Elsinore (video game)

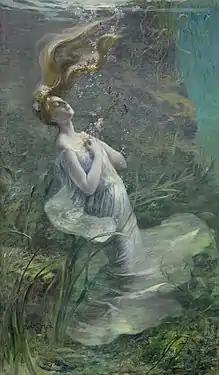
In "Hamlet", Ophelia has no agency and drowns herself at the end of act 4, making her an apt choice as the player character in "Elsinore".

Team lead and writer Katie Chironis and game designer Connor Fallon originally met in Carnegie Mellon University's Game Creation Society. Development of "Elsinore" began in 2010. Chironis and Fallon originally created "Elsinore" as part of a game jam, scrapped the project entirely, and then decided to create it from the ground up again. Chironis was inspired to make a "Hamlet" game by both her high school Shakespeare teacher and from the college writing classes she took at Carnegie Mellon. Chironis and Fallon wanted to create a game that would have a tragic story but in an interactive medium, eschewing the "power fantasy" games that are commonly created. By combining the tragedy of the play with the goal of "winning" games, the development team thought they could have a fresh take on "Hamlet".